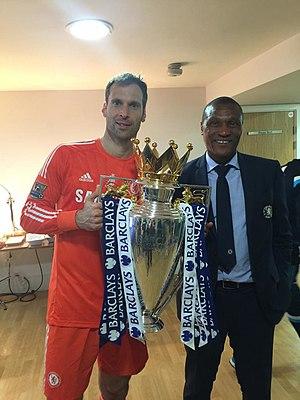
Michael Emenalo et Petr Čech célèbrent la victoire en Premier League